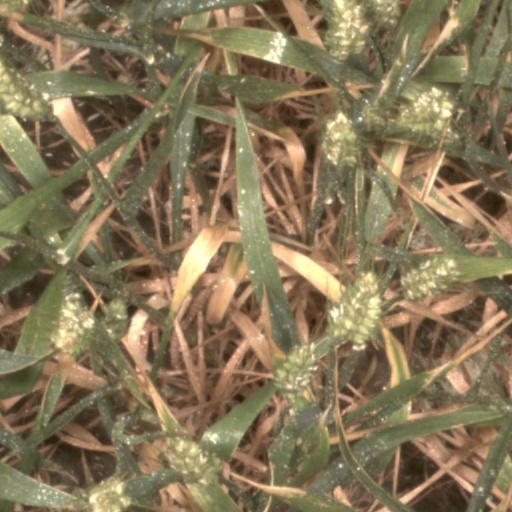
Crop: wheat